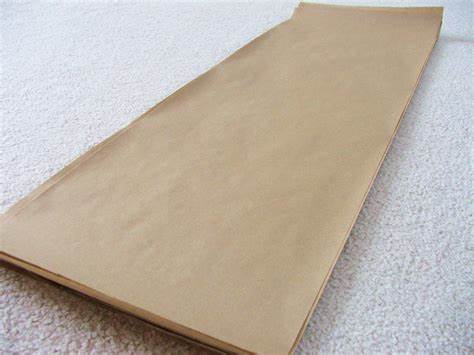
Label: paper